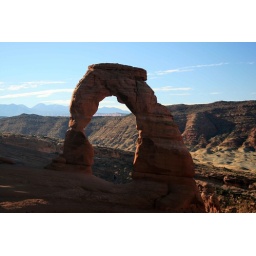
Check out the person standing in the arch for scale. Arches National Park. Moab, UT